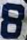
Number: 8